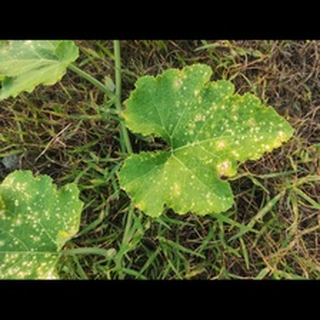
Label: pumpkin_powdery_mildew